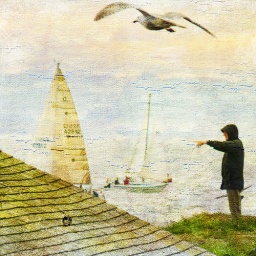
You can't cross the sea merely by standing and staring at the water. .. Rabindranath Tagore